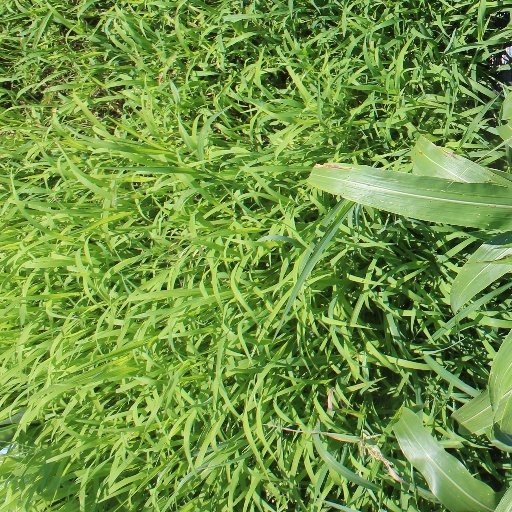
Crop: sorghum